Ground-level ozone

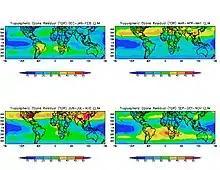
Seasonal average vertical columns of tropospheric ozone in Dobson units over the period 1979 to 2000. In June to August, photochemical ozone production causes very high concentrations over the East Coast of the US and China.

Ground-level ozone, also known as surface-level ozone and tropospheric ozone, is a trace gas in the troposphere (the lowest level of the Earth's atmosphere), with an average concentration of 20–30 parts per billion by volume (ppbv), with close to 100 ppbv in polluted areas. Ozone is also an important constituent of the stratosphere, where the ozone layer (2 to 8 parts per million ozone) exists which is located between 10 and 50 kilometers above the Earth's surface. The troposphere extends from the ground up to a variable height of approximately 14 kilometers above sea level. Ozone is least concentrated in the ground layer (or planetary boundary layer) of the troposphere.